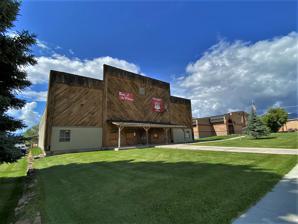
Building: Challis High School
Country: United States of America
Year built: 1922
United States historic place Challis High School U.S. National Register of Historic Places The only section of the original building that remains. Location Main Ave. Challis, Idaho Coordinates 44°30′17″N 114°13′52″W / 44.50472°N 114.23111°W / 44.50472; -114.23111 Area less than one acre Built 1922 Architectural style Art Deco MPS Challis MRA NRHP reference No. 80001305 Added to NRHP December 3, 1980 Challis Jr. Sr. High School is a school in Challis, Idaho . The former Challis High School , a building at 701 Main Ave. in Challis, Idaho , was listed on the National Register of Historic Places in 1980. It was destroyed by the 1983 Borah Peak earthquake . It was a stone building, built of local tuff stone, which demonstrated "the persistence of the false-front idea in Challis architecture. Here, the false front masks a simpler gabled schoolhouse and projects an image more in keeping with urban schools of the period." References